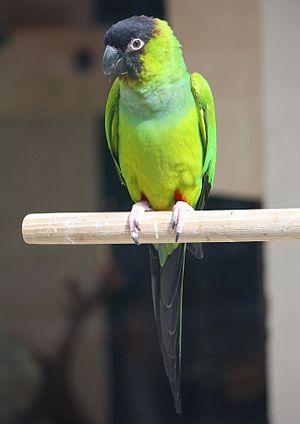
La Conure nanday, appelée communément ñanday en Argentine, est une espèce d'oiseaux de plus ou moins 25 à 30 cm, de la famille des psittacidés.